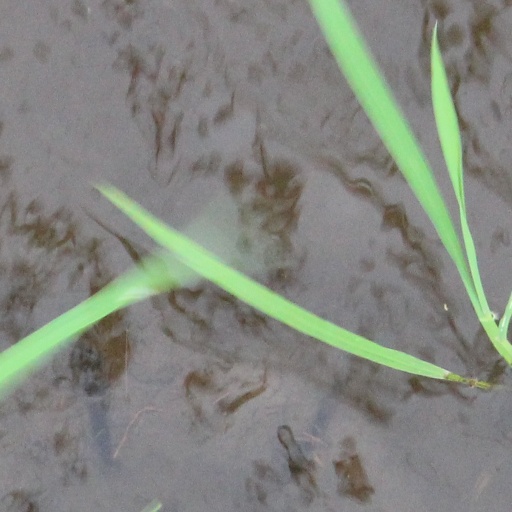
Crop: rice